2022 Grand Prix of Long Beach

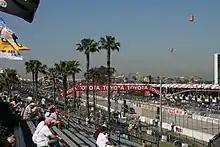
The Long Beach Street Circuit "(pictured in 2009)", where the race was held.

International Motor Sports Association's (IMSA) president John Doonan confirmed the race was part of the schedule for the 2022 IMSA SportsCar Championship (IMSA SCC) in August 2021. It was the eighth year the event was held as part of the WeatherTech SportsCar Championship, and the fourteenth annual running of the race, counting the period between 2006 and 2013 when it was a round of the Rolex Sports Car Series and the American Le Mans Series respectively. The 2022 Grand Prix of Long Beach was the third of twelve scheduled sports car races of 2022 by IMSA, the shortest of the season in terms of distance, and it was the first round held as part of the WeatherTech Sprint Cup. The race was held at the eleven-turn 1.968 mi (3.167 km) Long Beach street circuit in Long Beach, California on April 9, 2022.